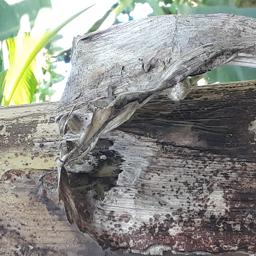
Label: PSEUDOSTEM WEEVIL